Ádám Politzer

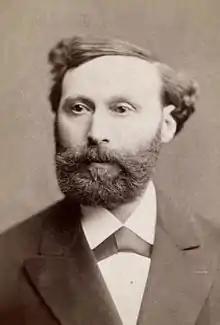
Ádám Politzer

Ádám Politzer (1 October 1835, Albertirsa, Pest, Hungary – 10 August 1920, in Vienna) was a Hungarian and Austrian physician and one of the pioneers and founders of otology.